South Rona

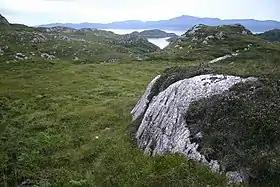
An outcrop of gneiss on Rona

Rona is an extension northward of the ridge of Raasay. Its geology is Lewisian gneiss and the glaciated landscape is underlain by some of the oldest rocks in western Europe.